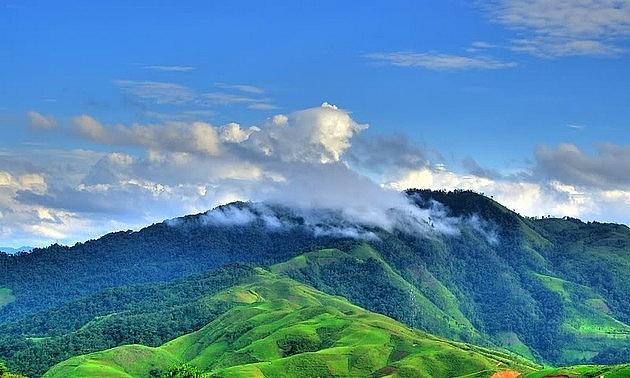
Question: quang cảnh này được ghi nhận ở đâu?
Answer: trên mộ ngọn núi cao